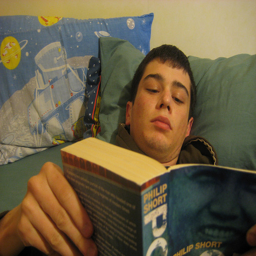
The boy was in his bed reading a book
A young man laying on a green pillow reading a book.
A boy who is in bed is reading a softcover book.
A person laying down reading a book.
A young man reading a book on his bed at home